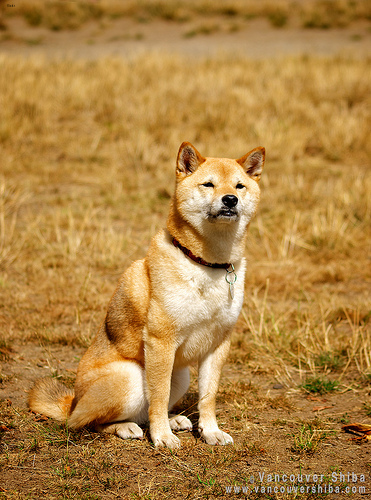
Breed: shiba inu